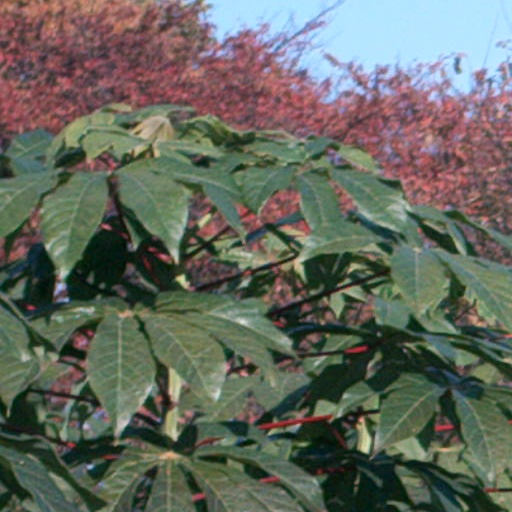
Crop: cassava